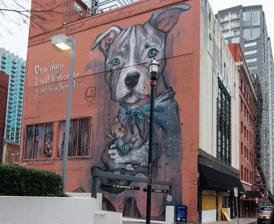
Building: Rich–Schwartz Building
Country: United States of America
Year built: 1936
United States historic place Rich–Schwartz Building U.S. National Register of Historic Places The Rich–Schwartz Building in 2020 Show map of Tennessee Show map of the United States Location 202-204 N. 6th Ave., Nashville, Tennessee Coordinates 36°9′47″N 86°46′56″W / 36.16306°N 86.78222°W / 36.16306; -86.78222 Area 0.1 acres (0.040 ha) Built 1936 ( 1936 ) Built by Marr and Holman Architect Morris, Sidney, and Associates Architectural style Art Deco MPS Marr and Holman Buildings in Downtown Nashville TR NRHP reference No. 84000091 Added to NRHP October 10, 1984 The Rich–Schwartz Building is a historic building in Nashville, Tennessee .  Also known as the Rich, Schwartz & Joseph building, it is named for Julius Rich, Leo Schwartz, and Arthur Joseph. History The four-story building was completed circa 1930. It was designed in the Art Deco style by the architectural firm Marr and Holman. It was built on land which belonged to Howell Campbell. The building was listed on the National Register of Historic Places in 1984. The building was featured in an article on the Nashville History blog page. References